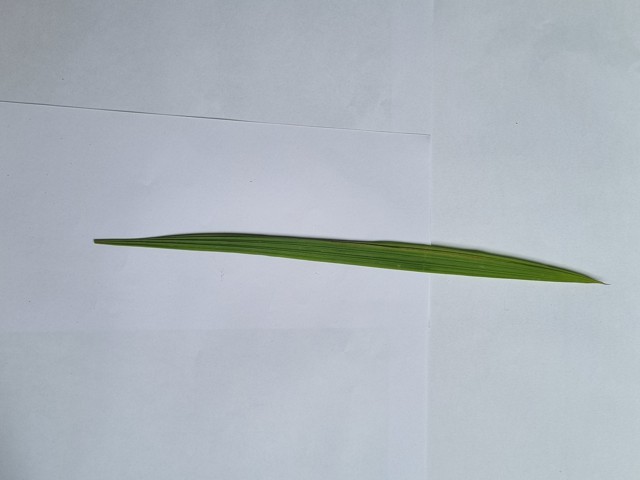
Plant: betal